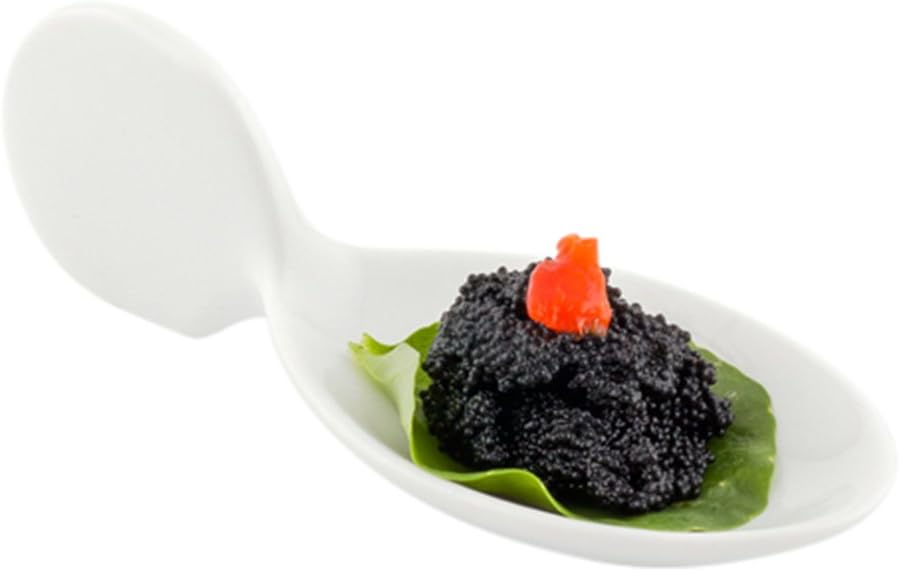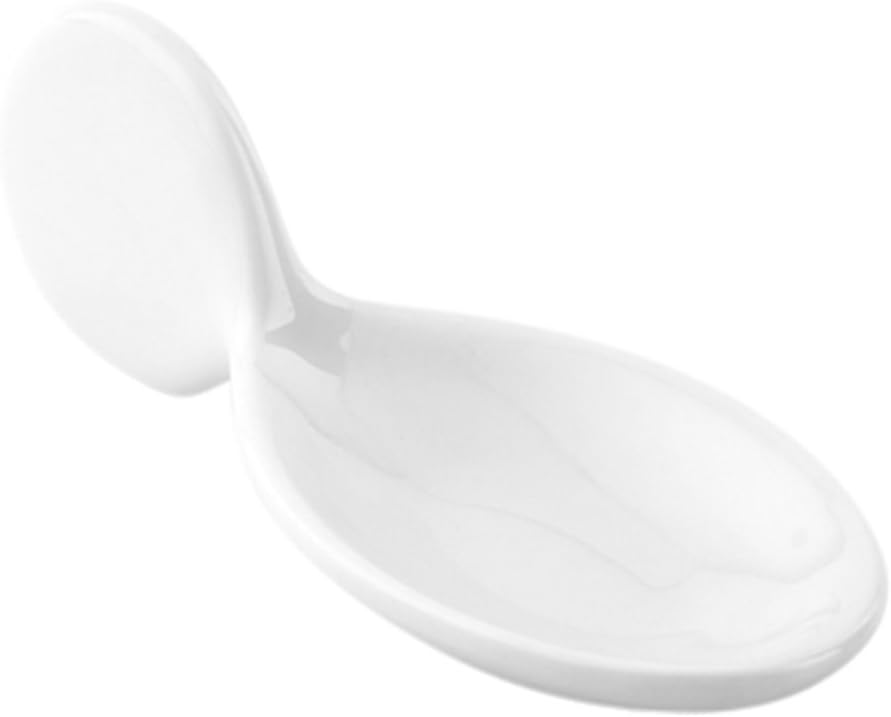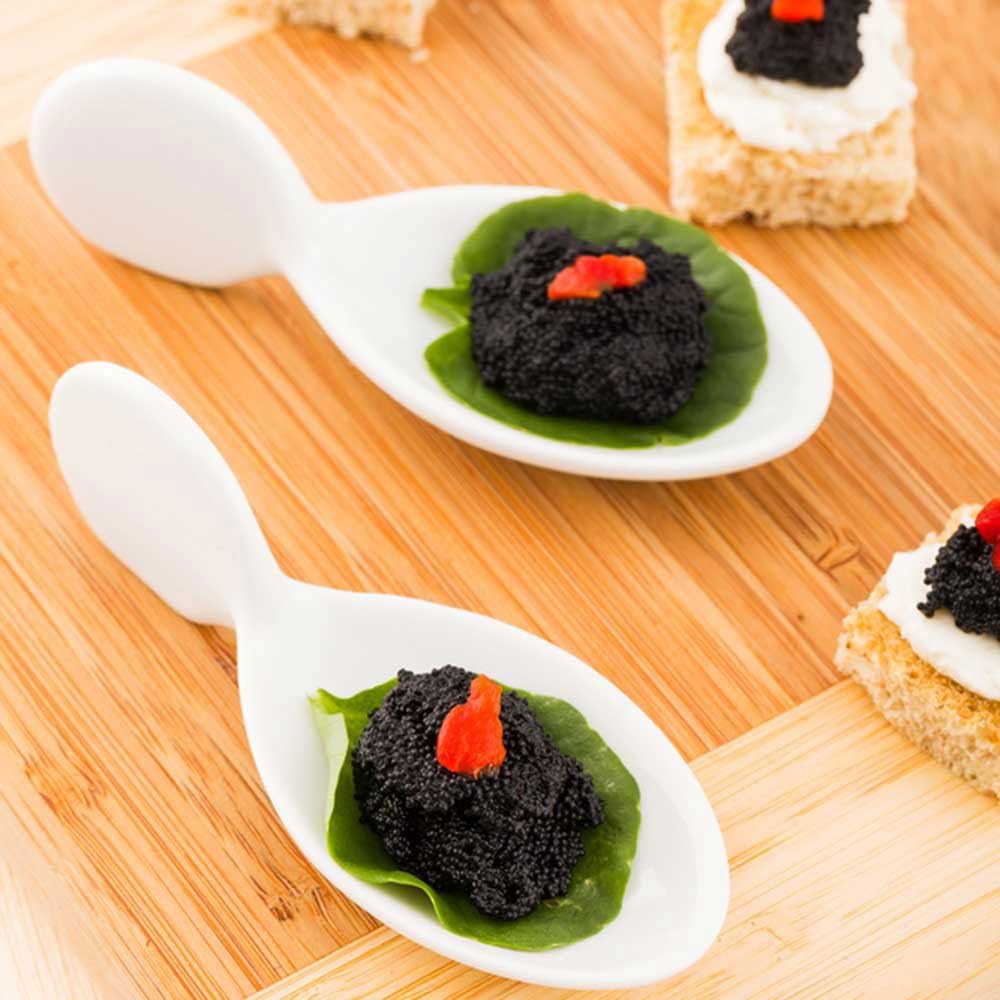
Restaurantware 4 Inch Porcelain Tasting Spoons, 10 Fish Shape - Microwave-Safe, Oven-Safe, White Porcelain Tasting Spoons, Chip-Resistant, For Tastings Or Individual Portions, Small, White
Category: Amazon Home
Instantly upgrade your presentation with these trendsetting Porcelain Fish Spoons. The sleek edges of these fish-shaped tasting spoons bring simplistic elegance to tapas, hors d’oeuvres, miniature appetizers, and more! Each of these freestanding appetizer spoons is designed with an indented basin that measures 2.5 inches long and is perfect for plating small tasting courses and bite-sized desserts. Constructed from high-quality white porcelain, these appetizer spoons are built to be long-lasting, chip-resistant, and easy to maintain. These fashion-forward amuse bouche spoons measure 4 inches in total length, which includes their easy-to-grip handle. These porcelain tasting spoons are sold in a 10 count box. Product Specifications Product Material: Porcelain Product Material: Porcelain Product Color: White Product Color: White Pack Size: 10 count Pack Size: 10 count Product Dimensions: 4.0''L x 1.6''W x 1.3''H Product Dimensions: 4.0''L x 1.6''W x 1.3''H Product SKU: RWC0009 Product SKU: RWC0009
Features: TRENDSETTING FISH SHAPE: The sleek edges of this fish-shaped spoon bring simplistic elegance to tapas, hors d'oeuvres, and more. Plus, they're equipped with a conveniently easy-to-hold handle! | HIGH QUALITY PORCELAIN: Made from bright white premium porcelain, these luxurious appetizer dishes have timeless style that's sure to impress your guests. | LONG-LASTING AND REUSABLE: Porcelain is an incredibly durable material that is long-lasting, chip-resistant, and easy to clean and maintain. | JUST RIGHT SIZE: These porcelain tasting spoons measure 4" x 1.6" x 1.3" so they are the perfect size for serving bite-sized appetizers and desserts - or small tasting portions of other courses! | EMINENTLY AFFORDABLE: We are able to offer you these stunning porcelain dishes at the same wholesale pricing we offer to our restaurant and catering clients. Each box contains 10 dishes.